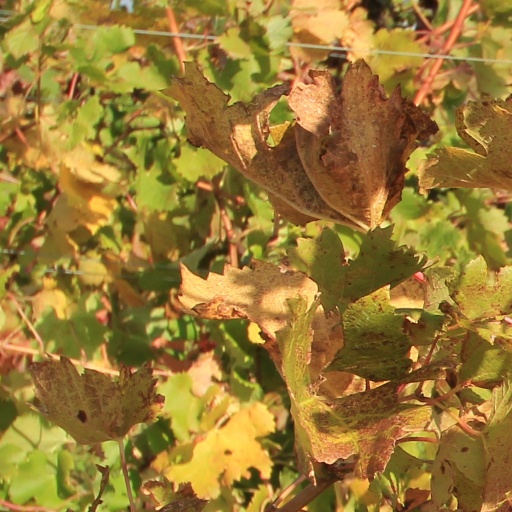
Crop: grape